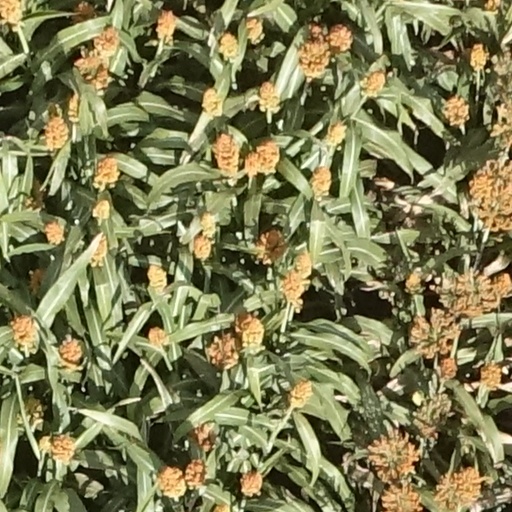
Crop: sorghum